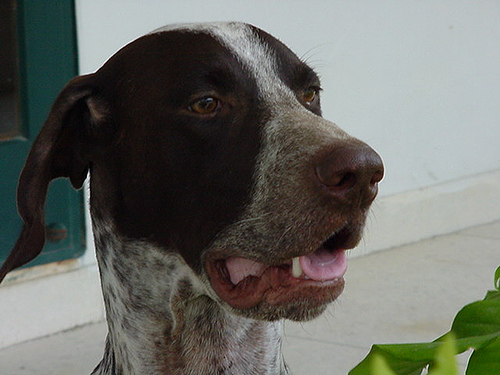
Animal: dog
Breed: german shorthaired